Vacuum fluorescent display

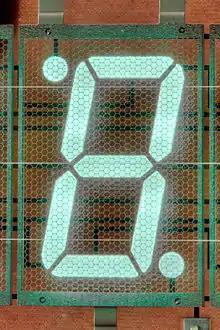
of a VFD digit with 3 horizontal tungsten wires and control grid

The device consists of a hot cathode (filaments), grids and anodes (phosphor) encased in a glass envelope under a high vacuum condition. The cathode is made up of fine tungsten wires, coated by alkaline earth metal oxides (barium, strontium and calcium oxides), which emit electrons when heated to 650 °C by an electric current. These electrons are controlled and diffused by the grids (made using photochemical machining), which are made up of thin (50 micron thick) stainless steel. If electrons impinge on the phosphor-coated anode plates, they fluoresce, emitting light. Unlike the orange-glowing cathodes of traditional vacuum tubes, VFD cathodes are efficient emitters at much lower temperatures, and are therefore essentially invisible. The anode consists of a glass plate with electrically conductive traces (each trace is connected to a single indicator segment), which is coated with an insulator, which is then partially etched to create holes which are then filled with a conductor like graphite, which in turn is coated with phosphor. This transfers energy from the trace to the segment. The shape of the phosphor will determine the shape of the VFD's segments. The most widely used phosphor is Zinc-doped copper-activated Zinc oxide, which generates light at a peak wavelength of 505 nm.